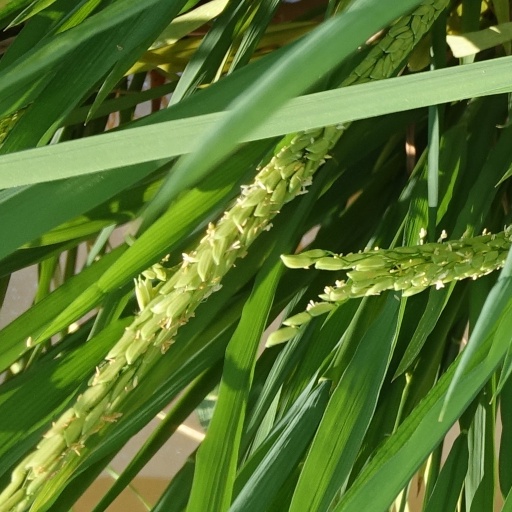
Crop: rice